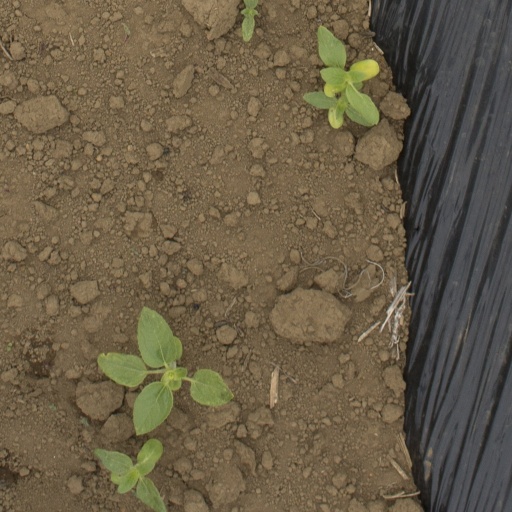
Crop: Jerusalem artichoke